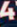
Number: 4